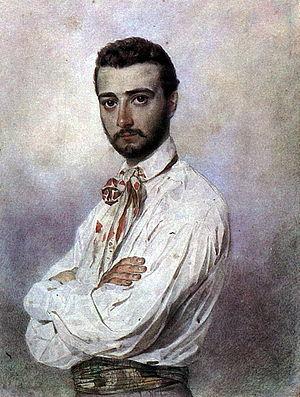
Portrait de Vincenzo Tittoni. 1850-1852.Русский: Портрет Винченцо Титтони. 1850-1852